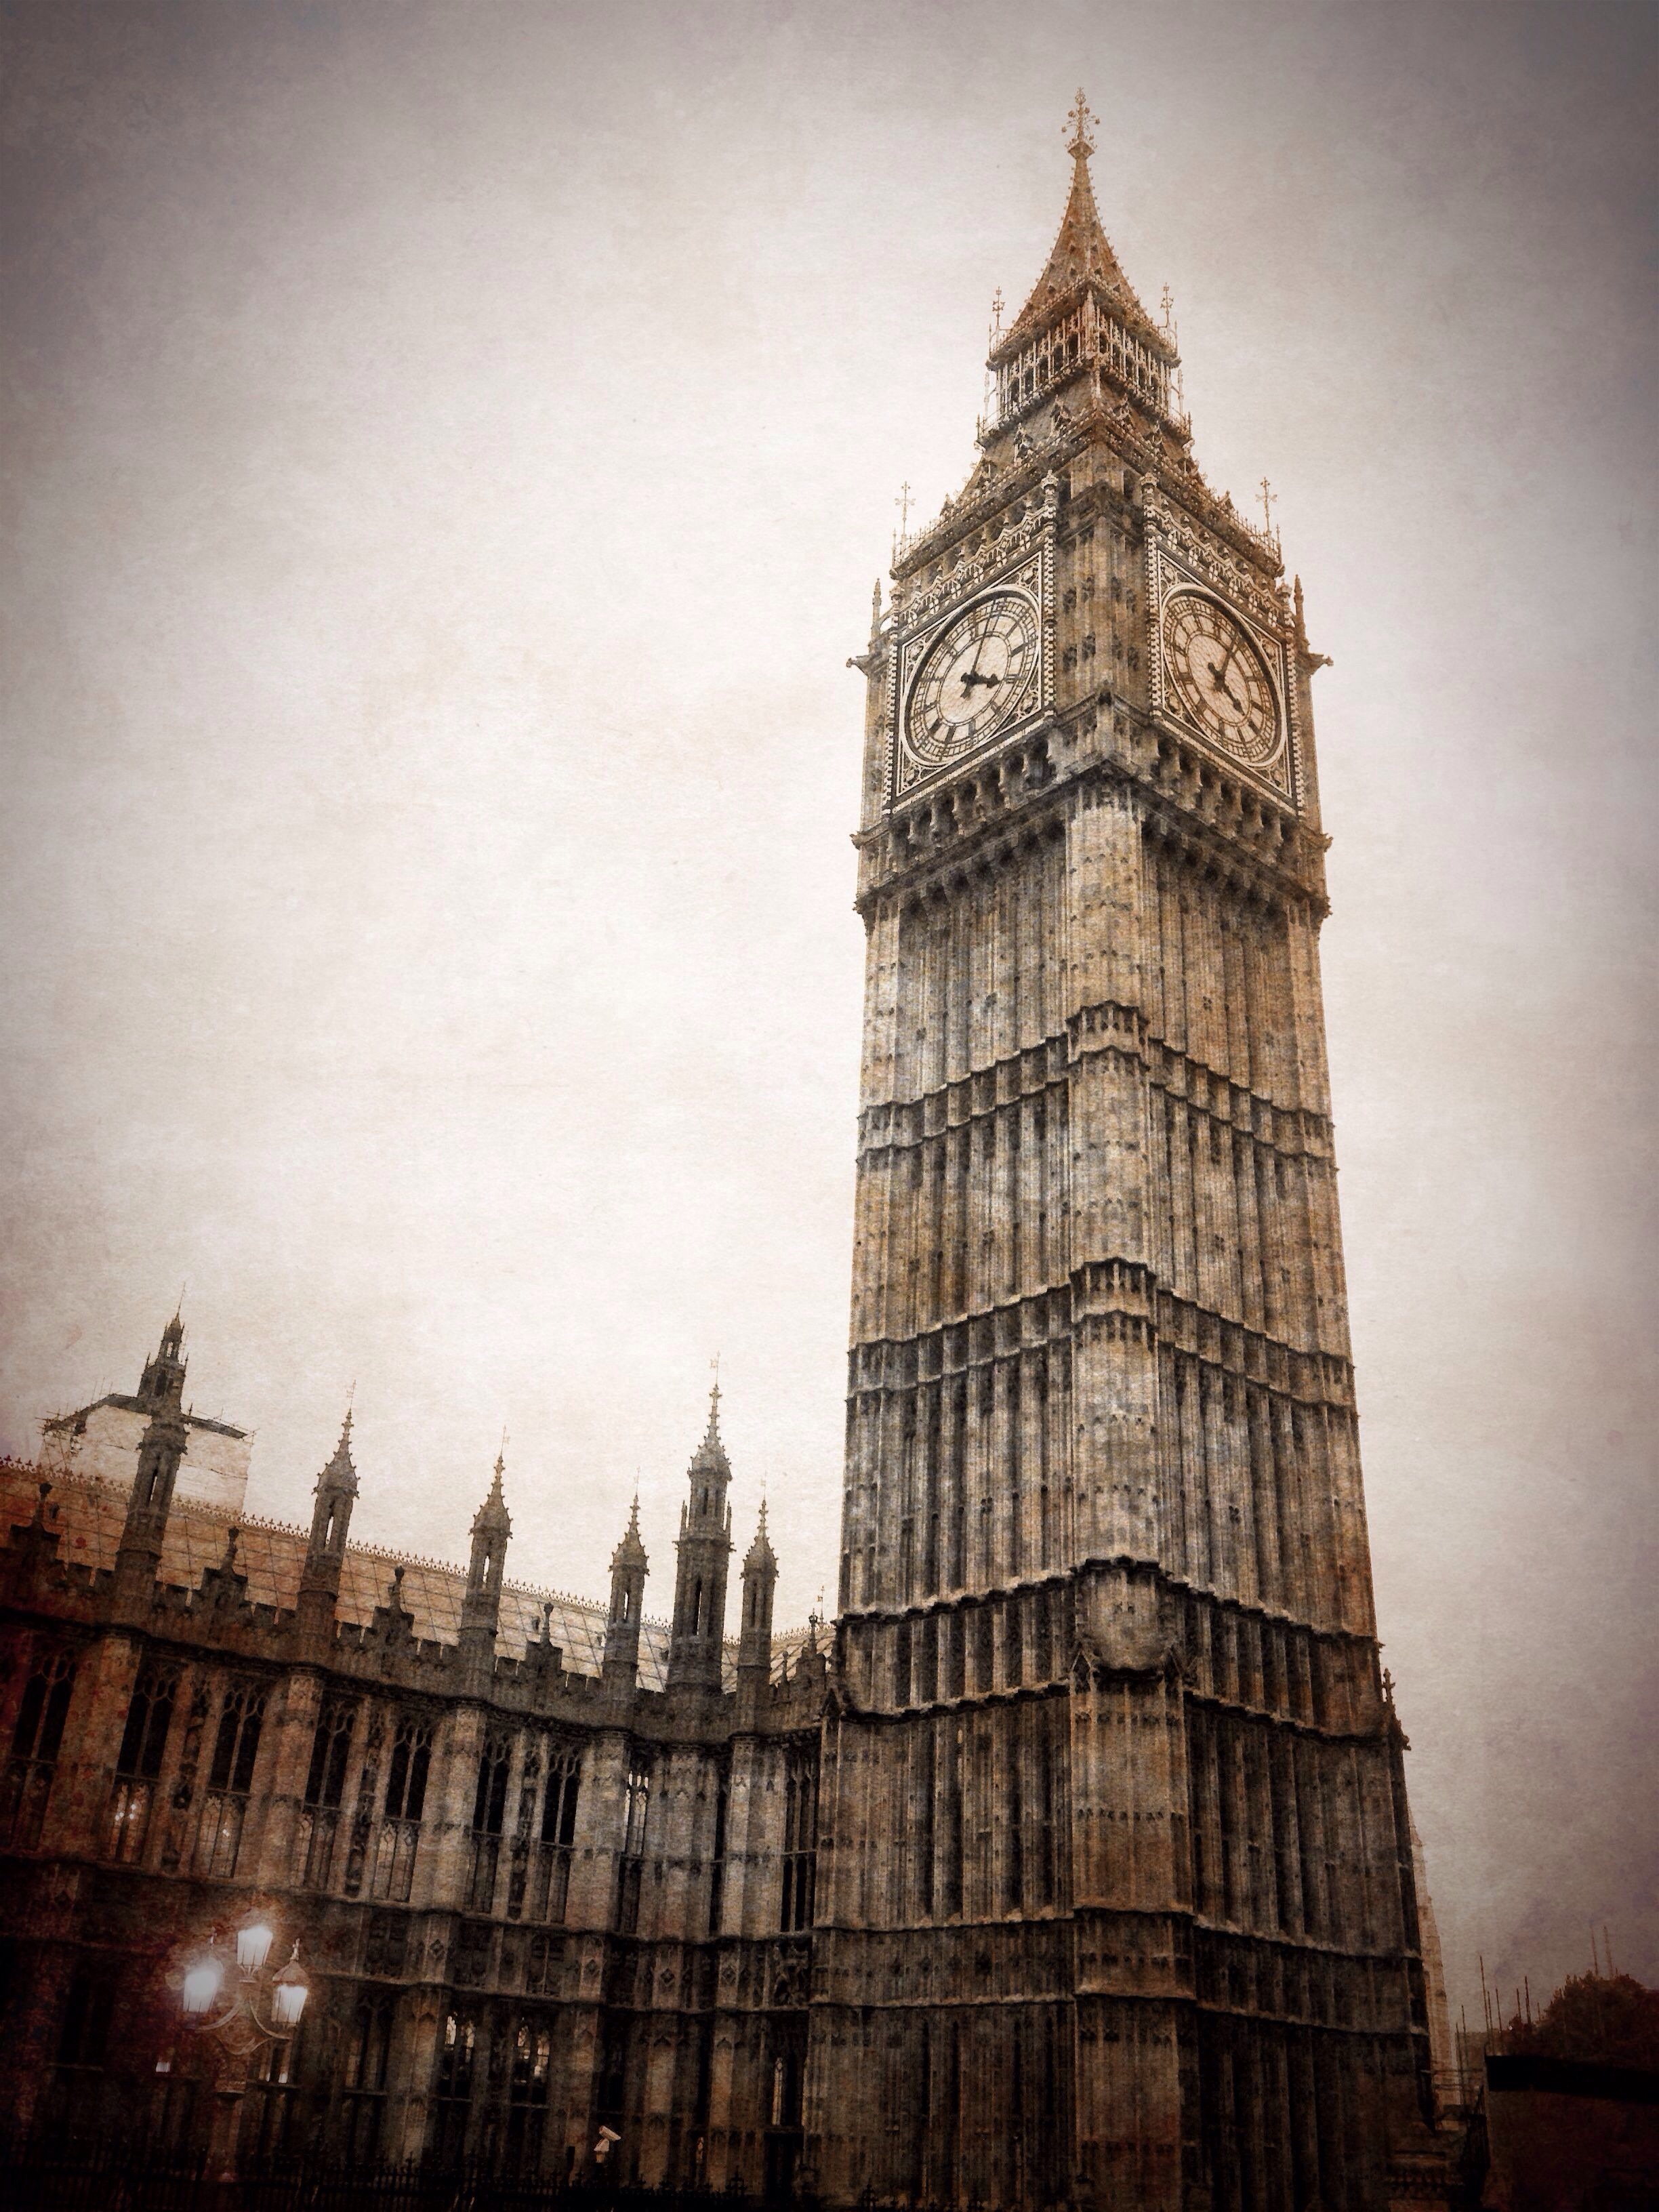
vintage, clock, skyscraper, cityscape, reflection, tower, landmark, grunge, sightseeing, cathedral, big ben, london, parliament, temple, spire, steeple, westminster, metropolis, gothic architecture